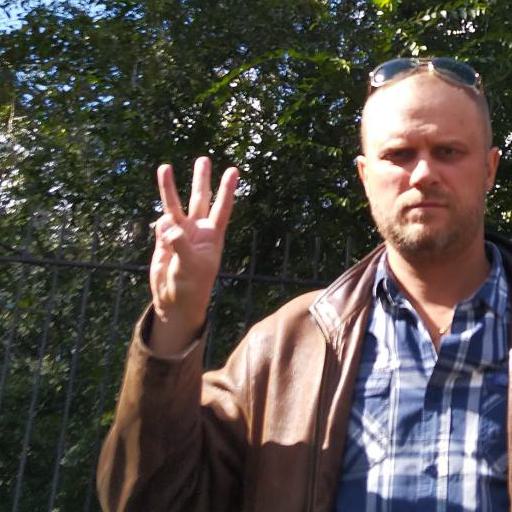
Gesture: three